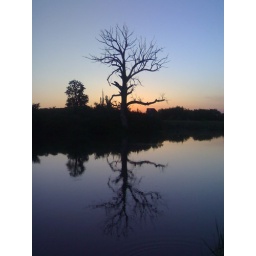
the tree was lookin in the mirror